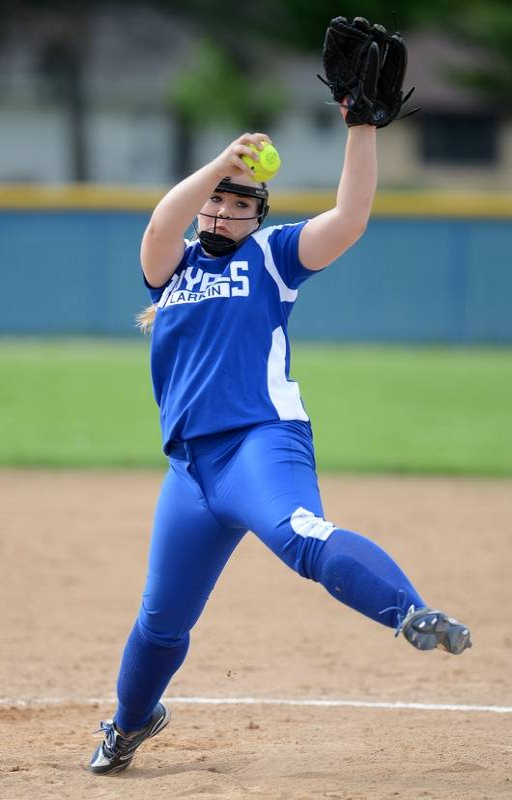
person delivers a pitch during thursday 's game at person .